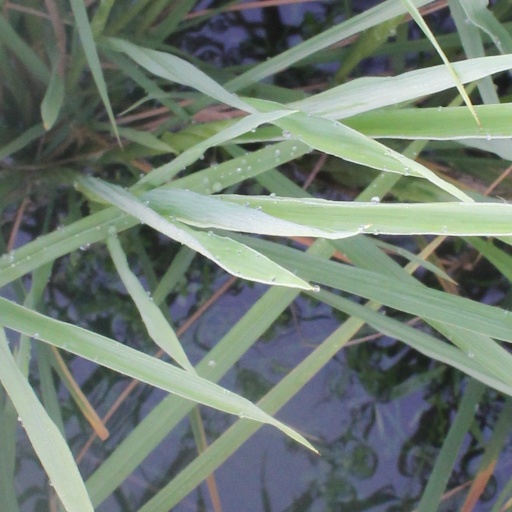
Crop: rice